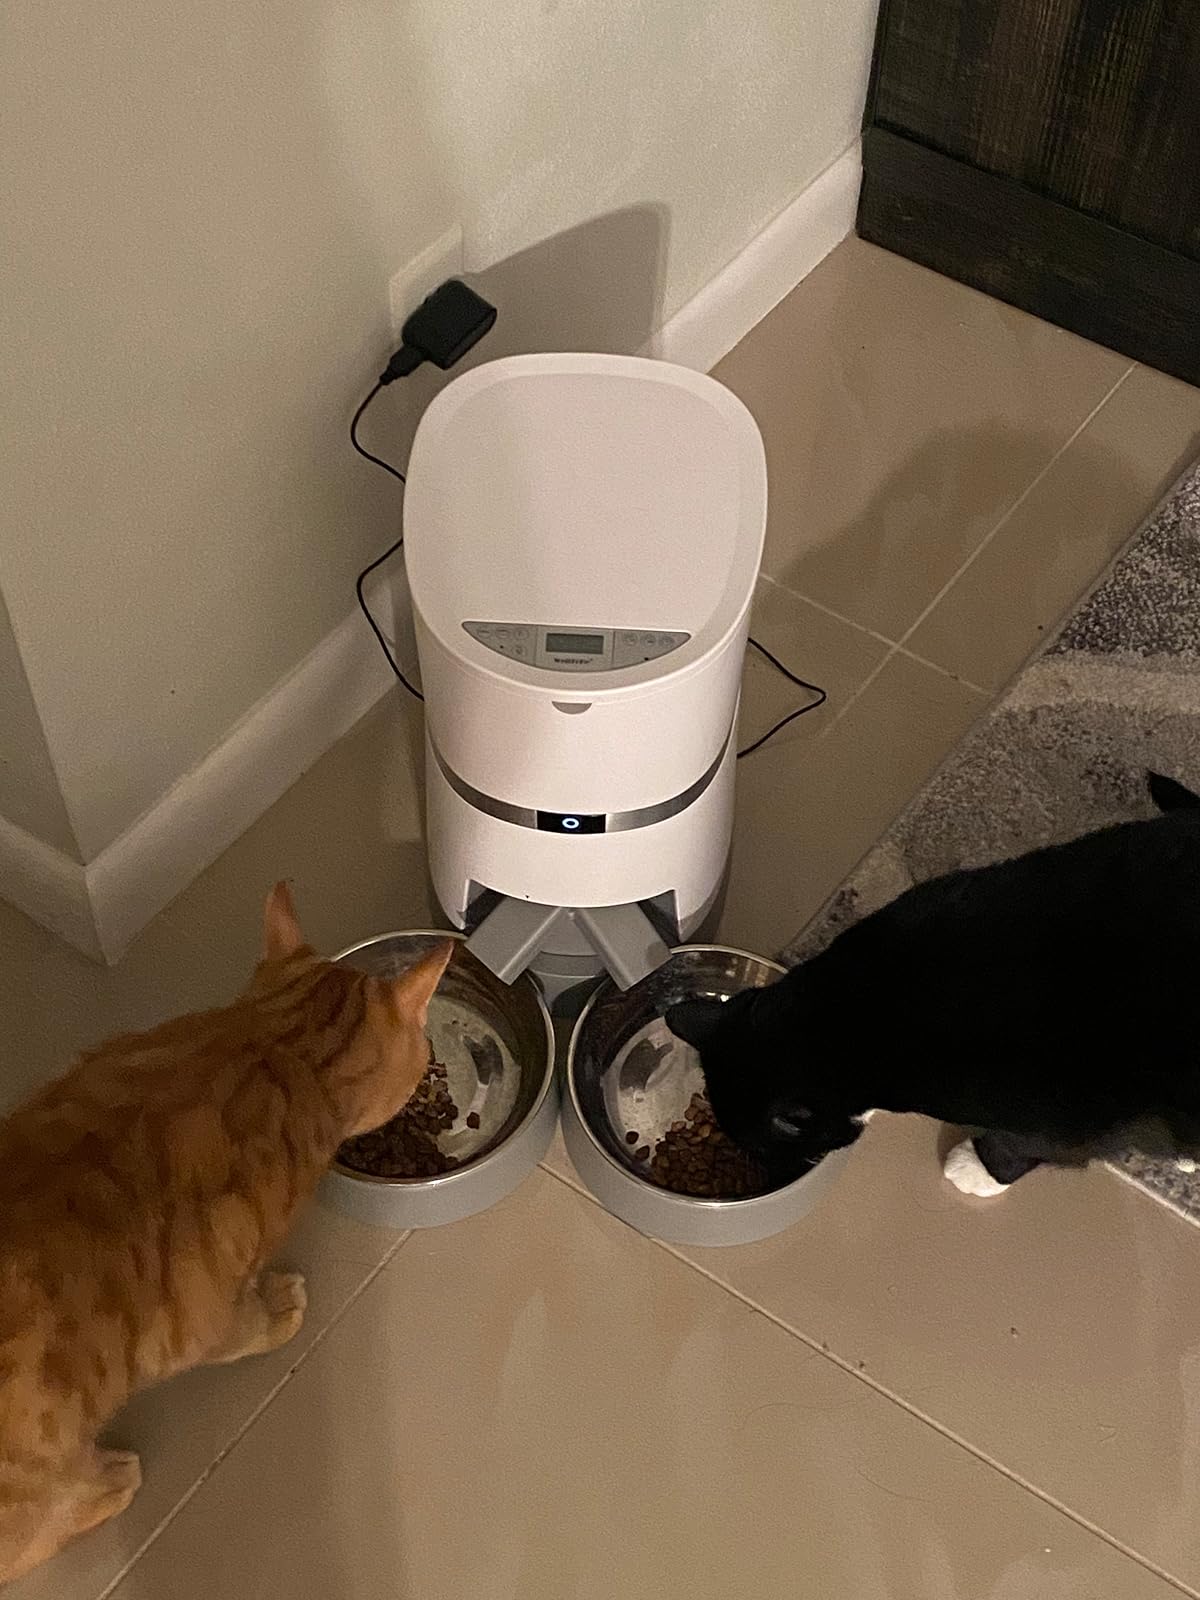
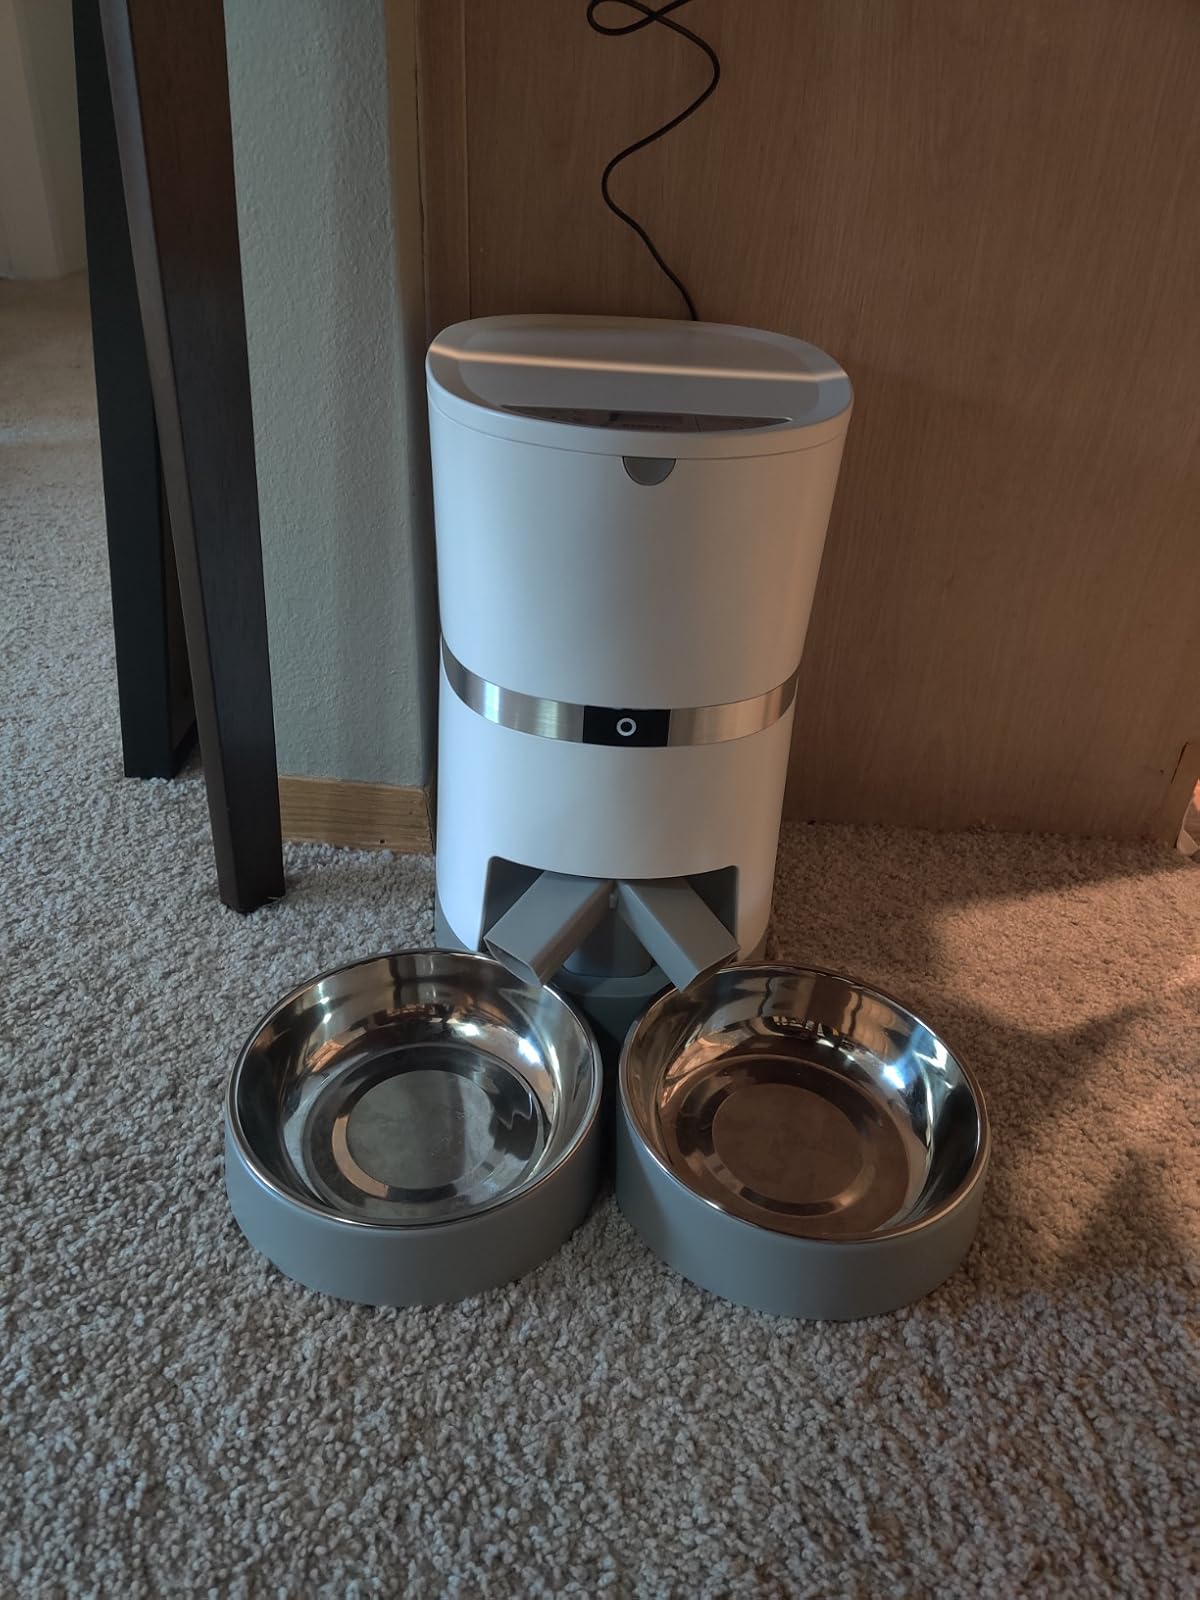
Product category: items_feeder
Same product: yes